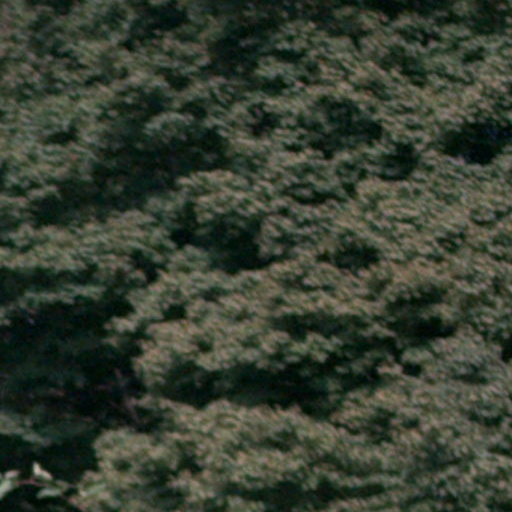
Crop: cassava